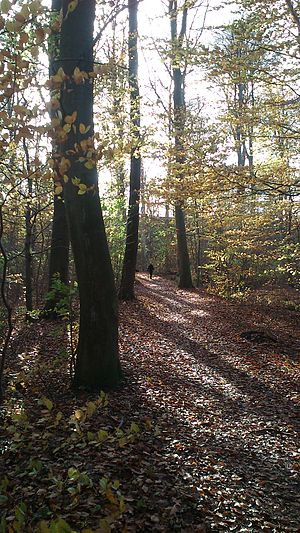
Havreballe Skov
Havreballe Skov
November dag i Havreballe Skov. Fra området bag Stadion og Væddeløbsbanen.
Havreballe Skov er den nordligste del af den store Marselisborgskov. Beliggende blot lidt over en kilometer fra Aarhus Hovedbanegård er skoven med sin bynære placering et yndet mål for aarhusianernes søndagstur, hvor gråænder og hættemåger glædeligt lader sig fodre. Ud over ænder huser skoven også et militæranlæg, Tivoli Friheden og tidligere var skoven også hjemsted for Aarhus Zoologiske Have.